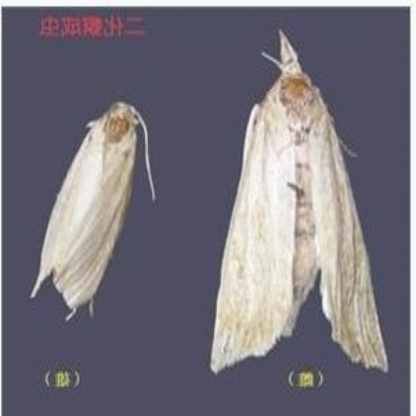
Nhãn: Sâu đục thân (Sọc nâu )( Chilo suppressalis )